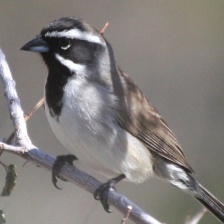
Species: BLACK-THROATED SPARROW
Scientific name: AMPHISPIZA BILINEATA